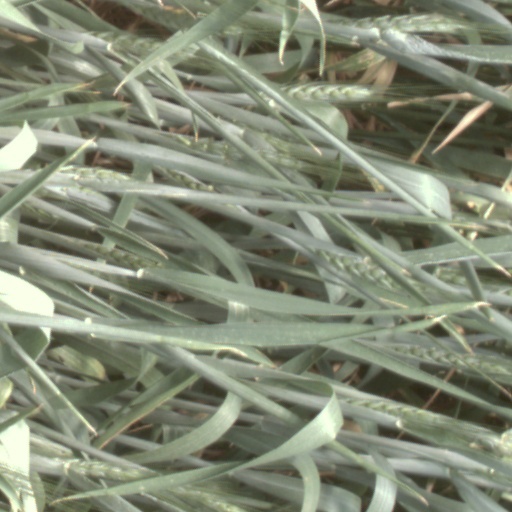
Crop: wheat